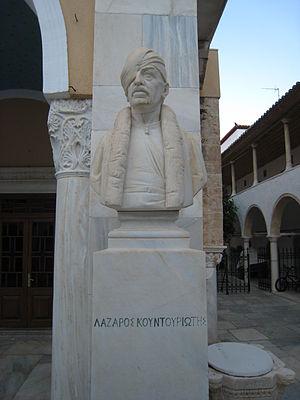
Statue de Lazaros Koundouriotis à Hydra, devant l'église.
Lazaros Koundouriotis, armateur originaire d'Hydra et frère de Georgios Koundouriotis, fut un héros de la guerre d'indépendance grecque.